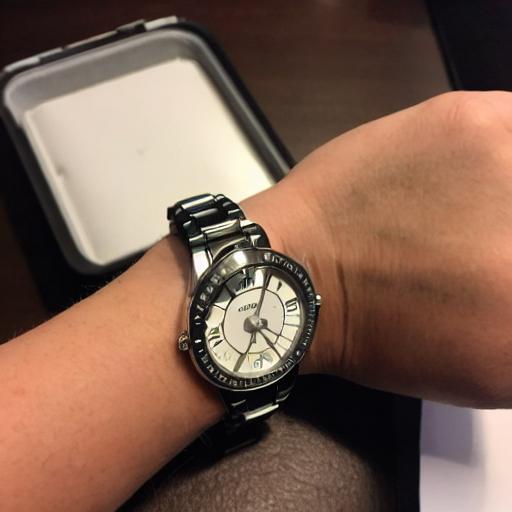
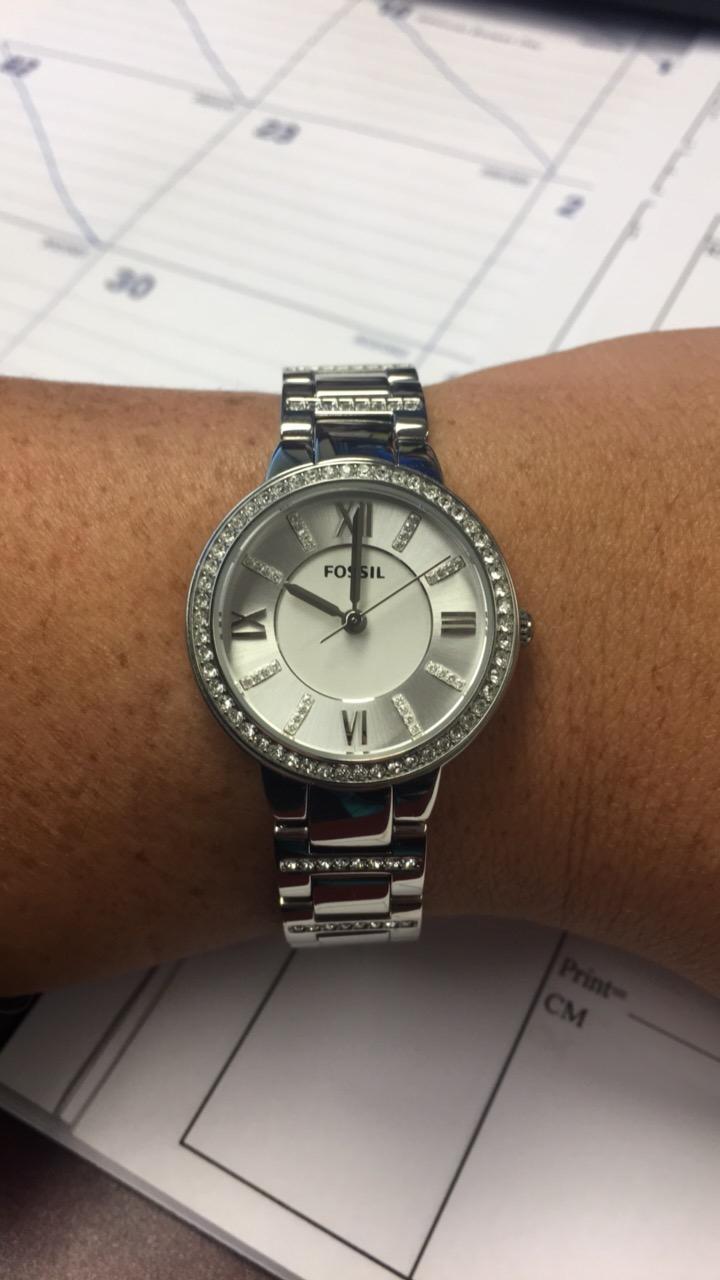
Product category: accessories_watch
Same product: no